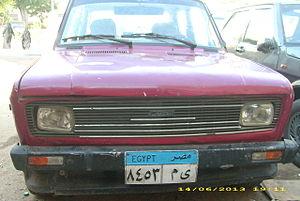
El Nasr Automotive Manufacturing Company, ou simplement Nasr était un constructeur automobile égyptien. La société était installée, depuis sa création en 1960, à Helwan. Elle a cessé son activité en 2009.